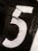
Number: 5